Don McLean

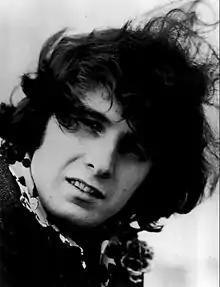
McLean in a publicity photo, 1976

Personnel from the "American Pie" album sessions were retained for his third album "Don McLean", including the producer, Ed Freeman, Rob Rothstein on bass, and Warren Bernhardt on piano. The song "The Pride Parade" provides an insight into McLean's immediate reaction to stardom. McLean told "Melody Maker" in 1973 that "Tapestry" was an album by someone previously concerned with external situations. "American Pie" combines externals with internals, and the resultant success of that album makes the third one ("Don McLean") entirely introspective."